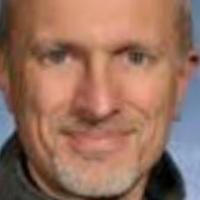
Age group: age 41-55